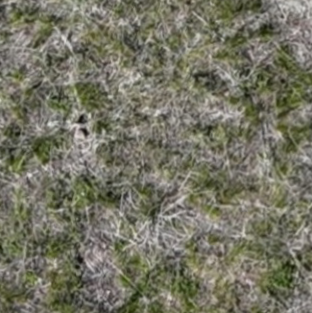
Month: may